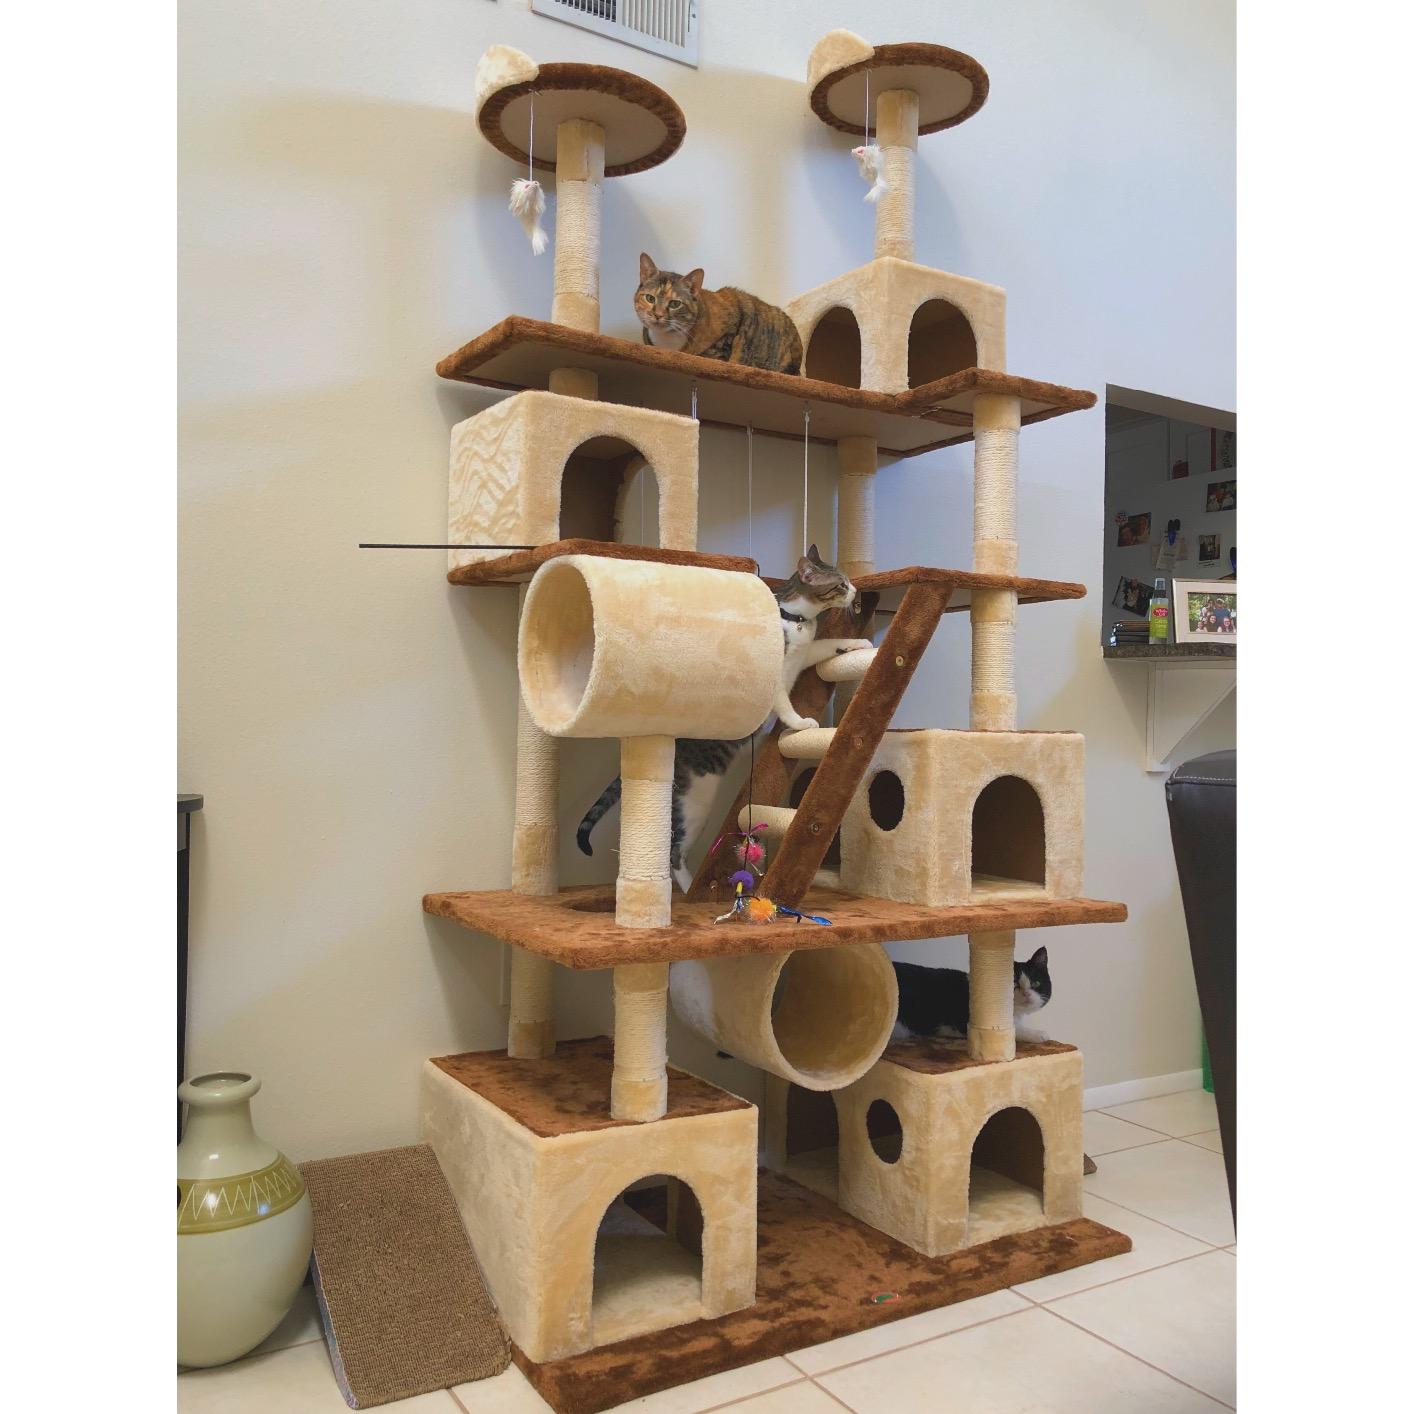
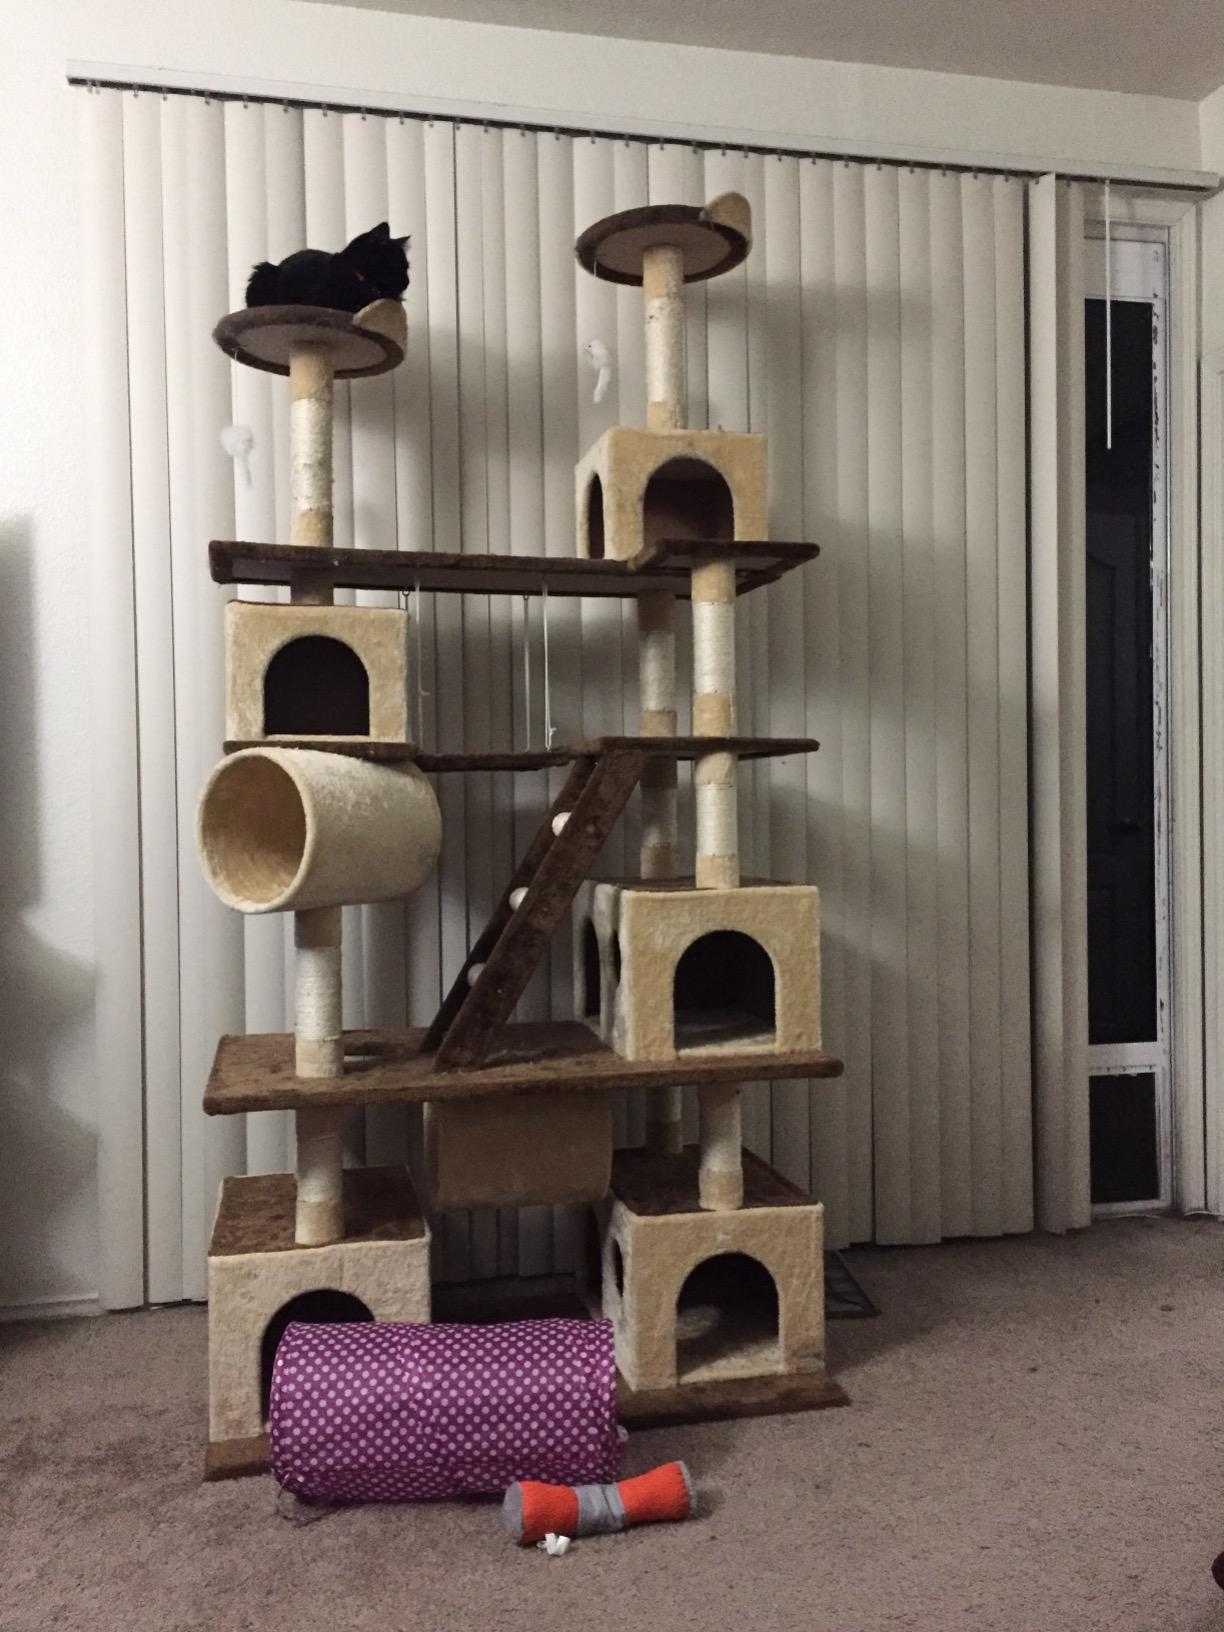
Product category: items_cat tree
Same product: yes